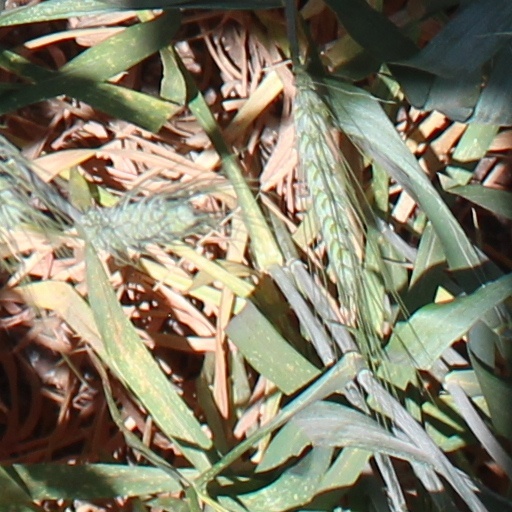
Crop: wheat